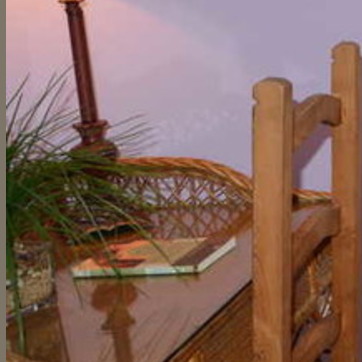
Material: other